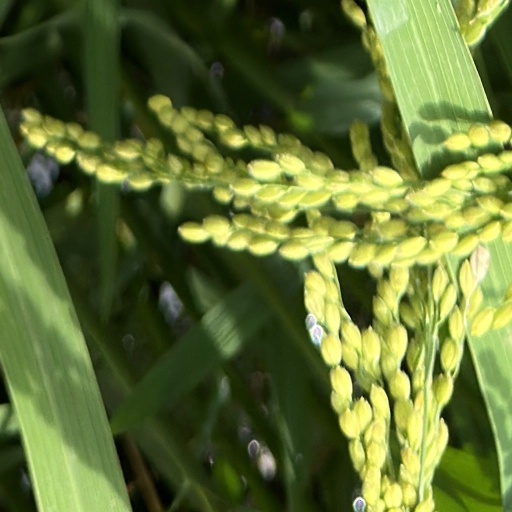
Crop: rice